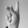
ASL letter: K